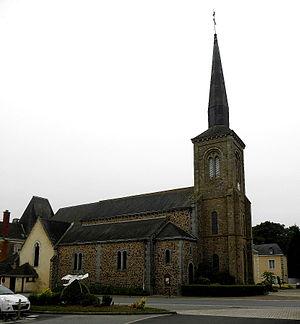
Église Saint-Paterne de Saint-Poix (53).
La liste des églises de la Mayenne recense de manière exhaustive les églises, cathédrale et basiliques situées dans le département français de la Mayenne.
Saint-Poix est une commune française, située dans le département de la Mayenne en région Pays de la Loire, peuplée de 405 habitants.